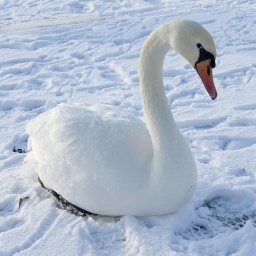
confusion - swan sitting in the snow